778 Naval Air Squadron

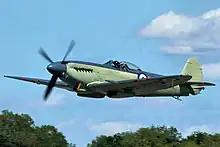
Supermarine Seafire F Mk XVII

778 Naval Air Squadron reformed at RNAS Culdrose (HMS "Seahawk"), Cornwall, England, on 5 November 1951 as the Airborne Early Warning squadron. It was equipped with four Douglas Skyraider AEW.1, an American single-seat attack aircraft. This was the AD-4W aircraft, a three-seat airborne early warning variant, which were acquired by the Royal Navy through the Mutual Defense Assistance Act. These aircraft were introduced into the Fleet Air Arm by the squadron, led by Lieutenant J.D. Treacher, RN.